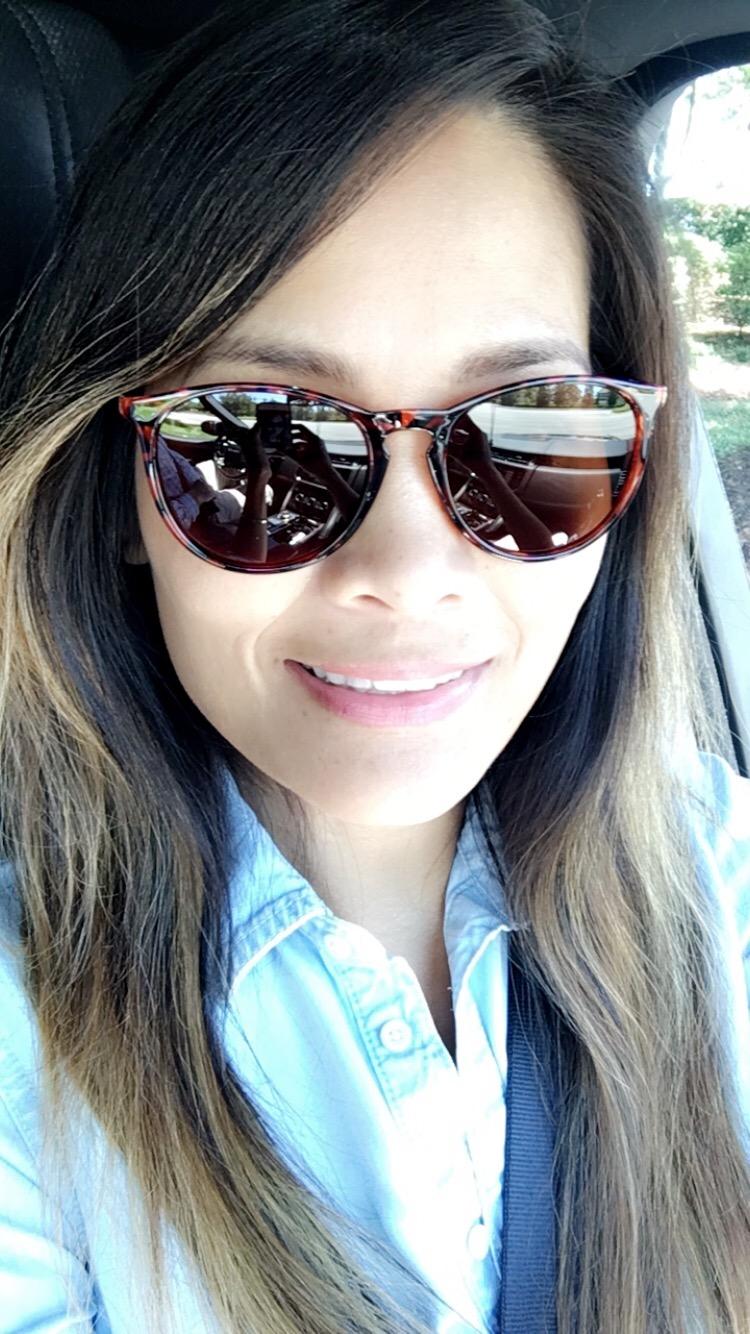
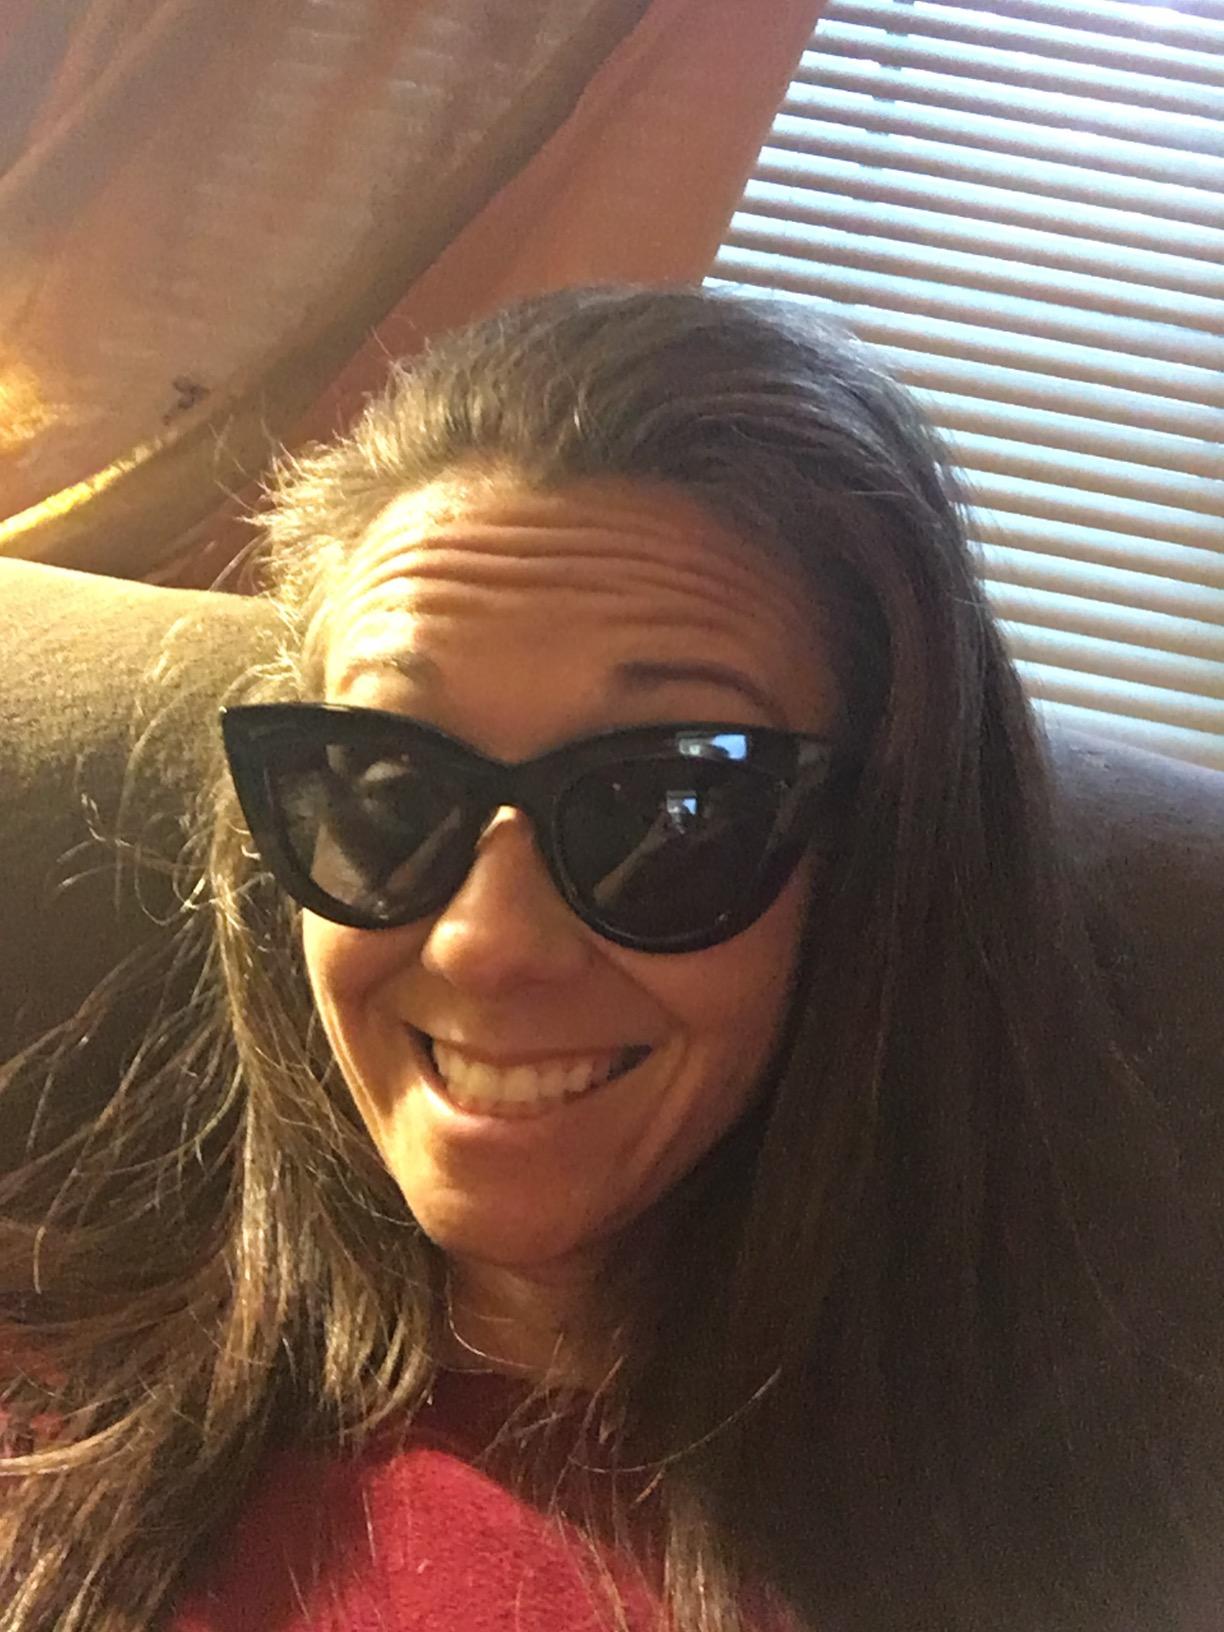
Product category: accessories_sunglasses
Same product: no